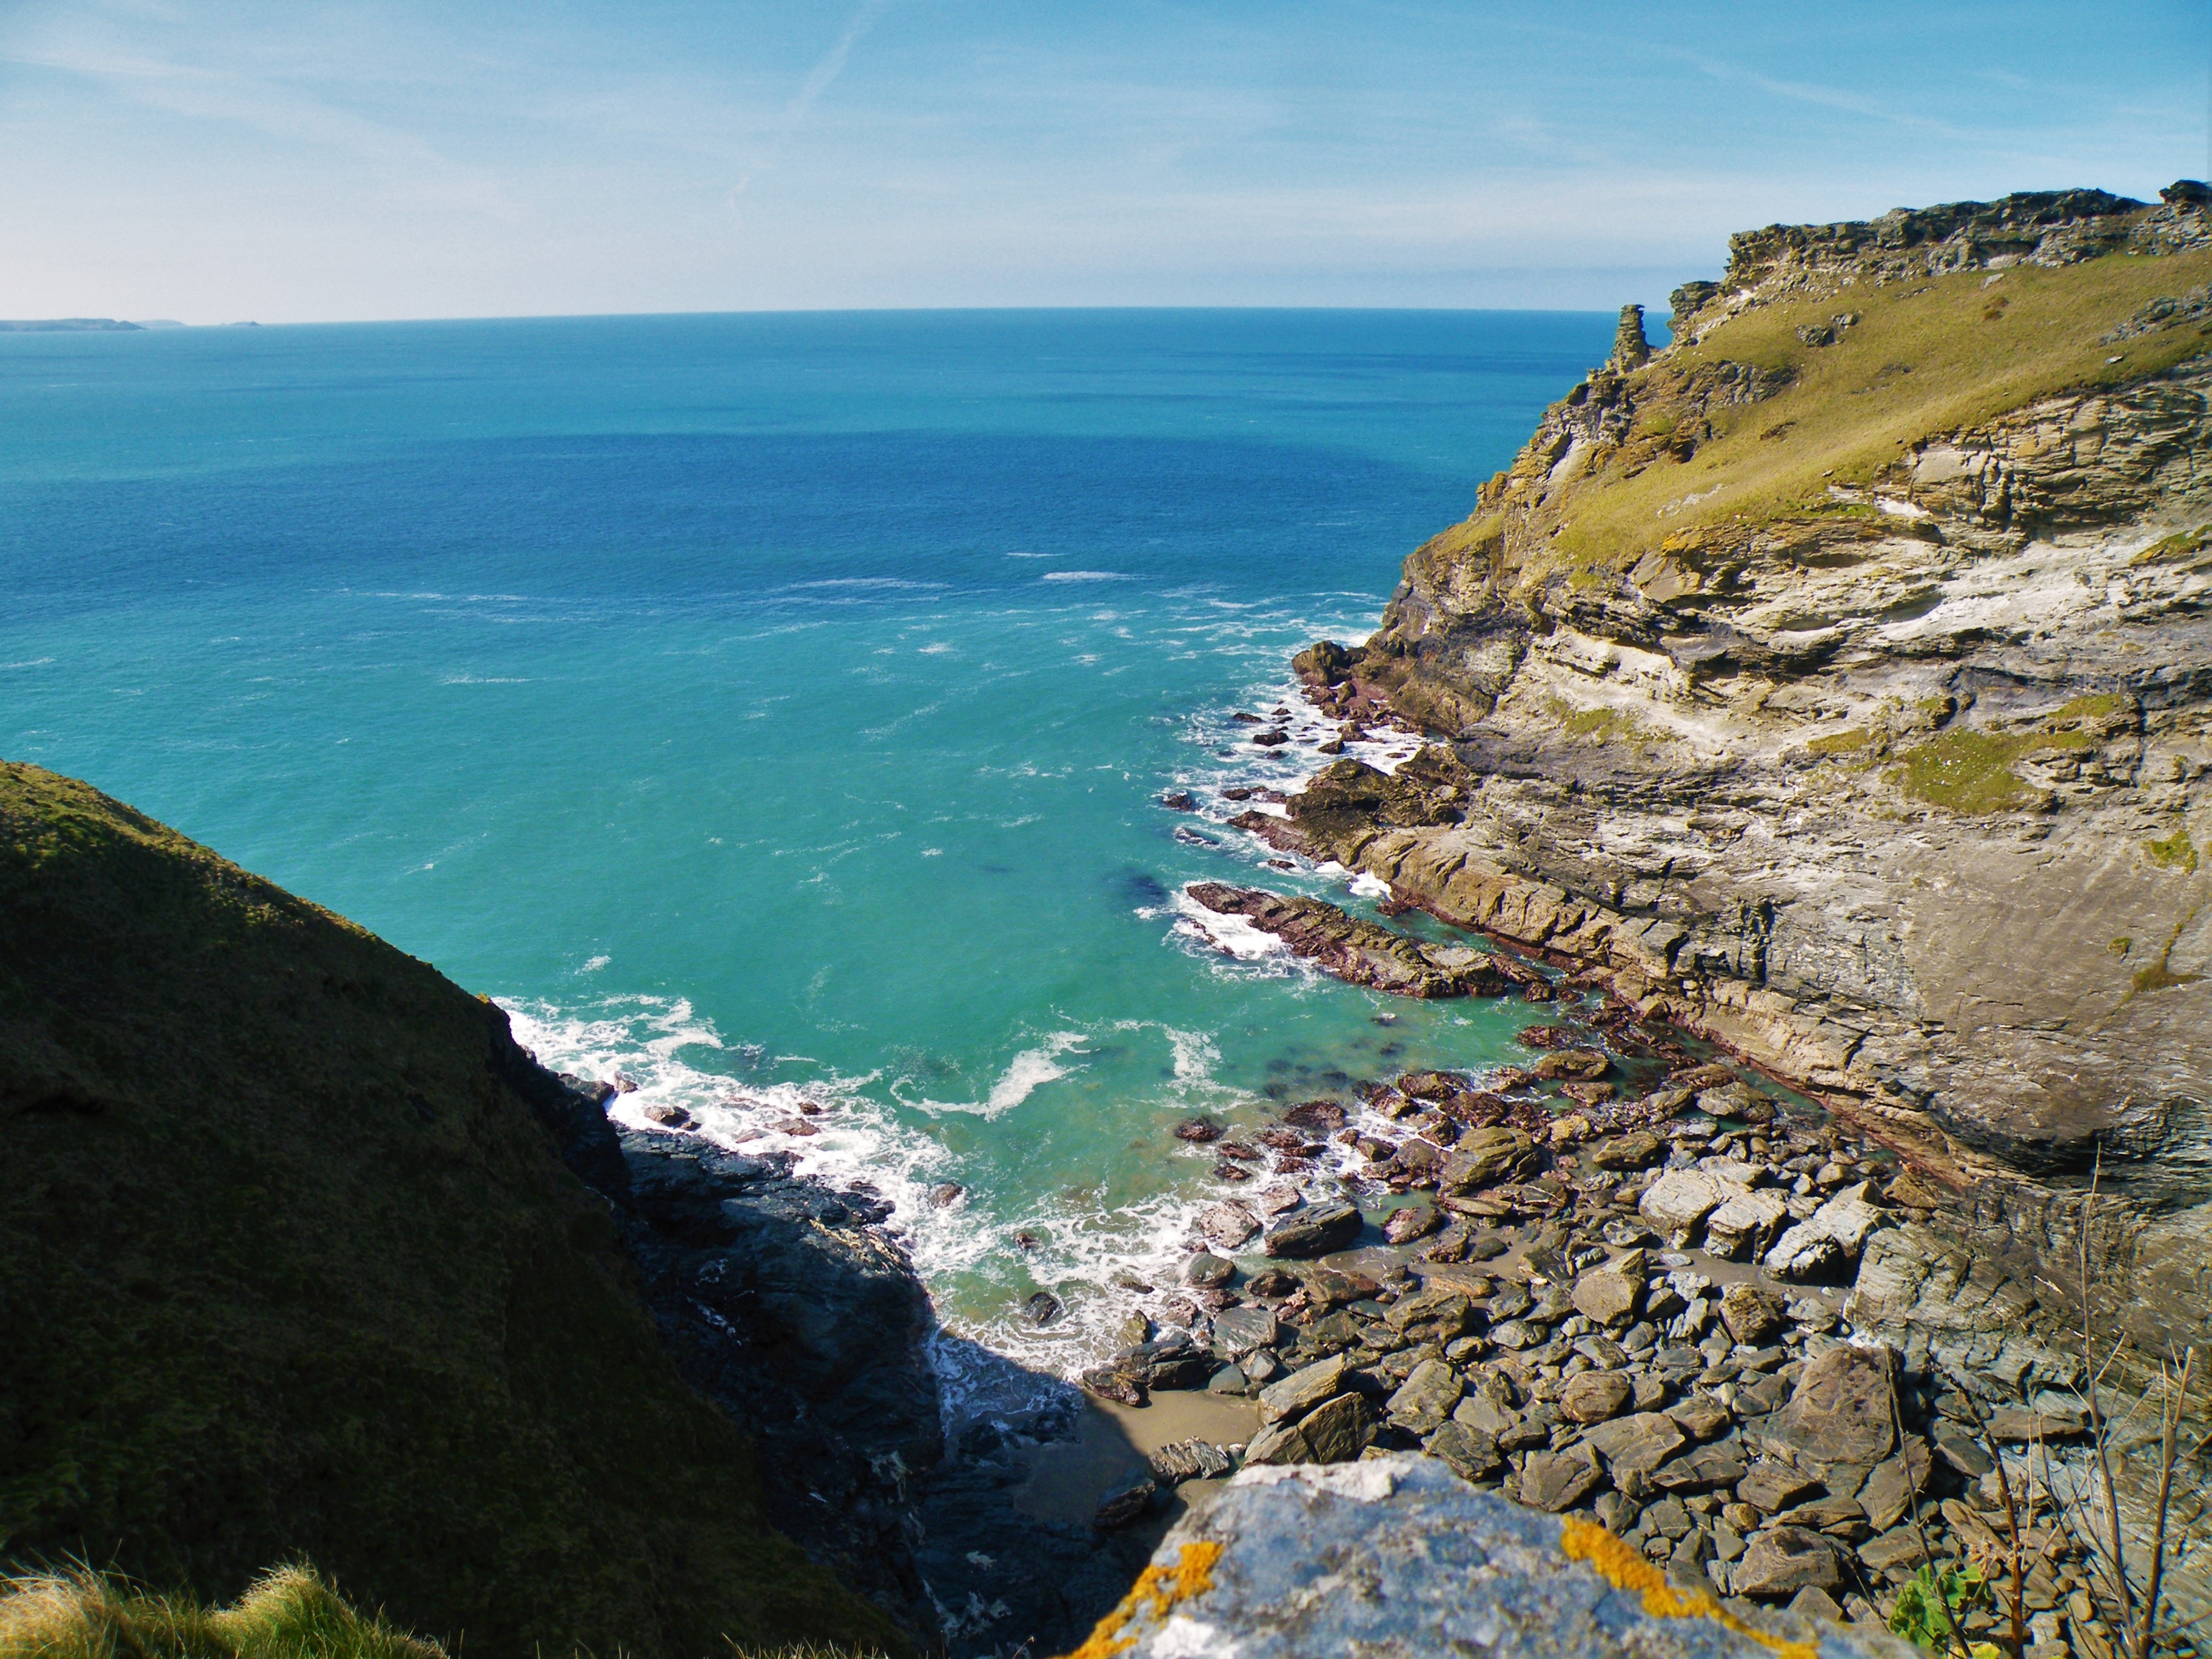
beach, sea, coast, rock, ocean, sky, shore, vacation, cliff, cove, bay, terrain, body of water, uk, headland, see, tintagel, cape, islet, landform, geographical feature, promontory